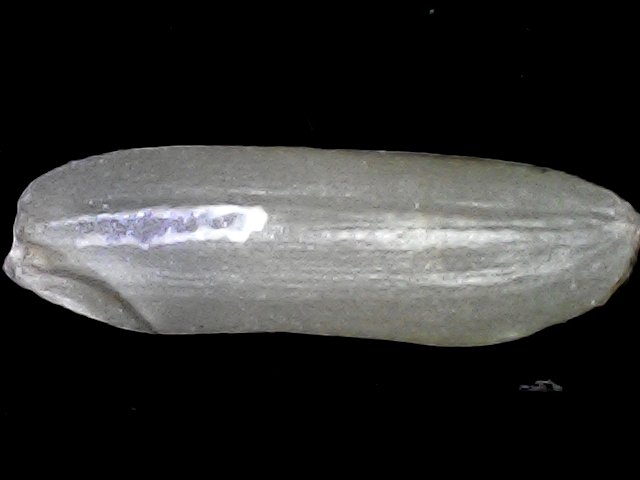
Rice variety: BRRI67